Gediminas' Tower

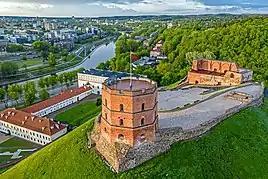
Tower in 2021

Gediminas' Tower is the remaining part of the Upper Castle on top of the Gediminas Hill in Vilnius, Lithuania. It has a viewing platform that offers scenic views of Vilnius Old Town and Vilnius Central Business District.